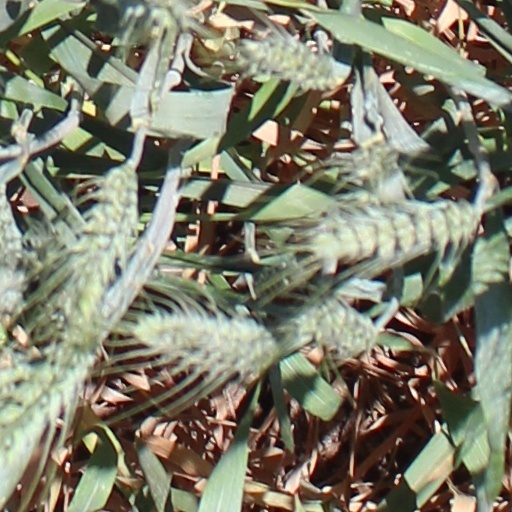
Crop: wheat